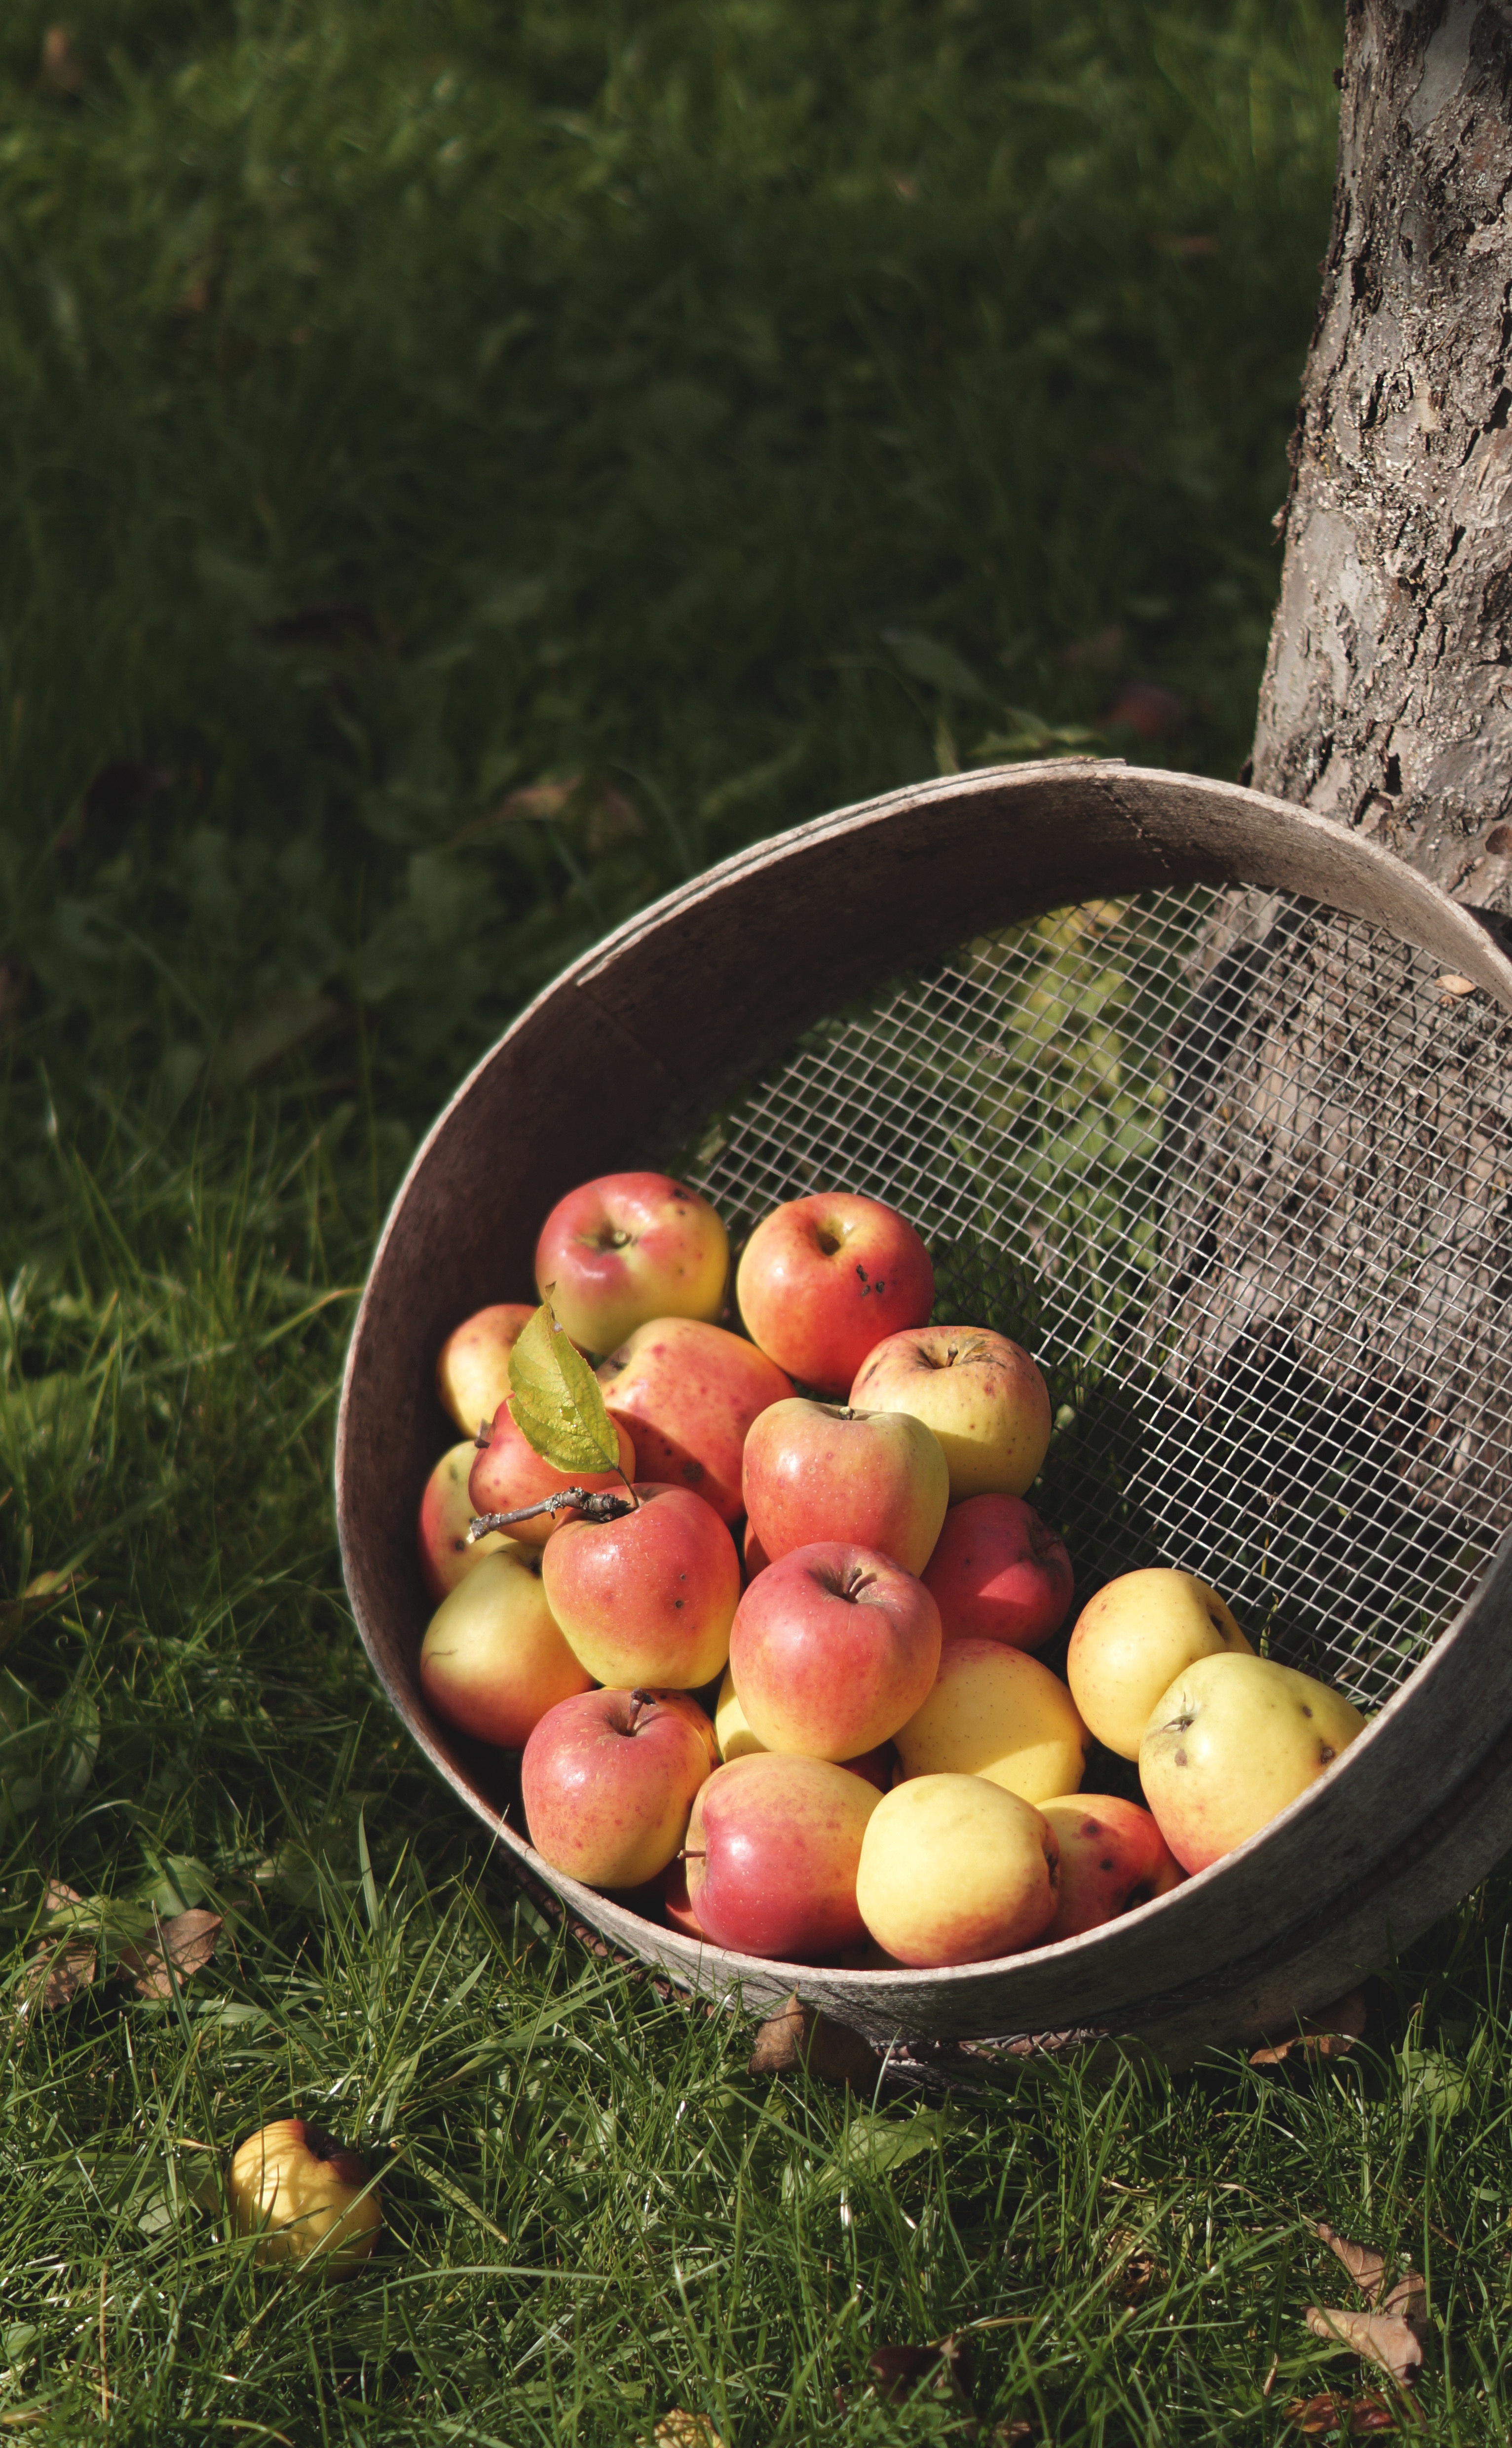
apple, plant, fruit, food, produce, vegetable, flowering plant, rose family, land plant